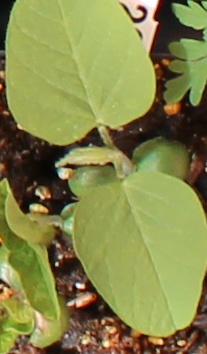
Label: Soybean